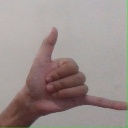
अक्षर: द